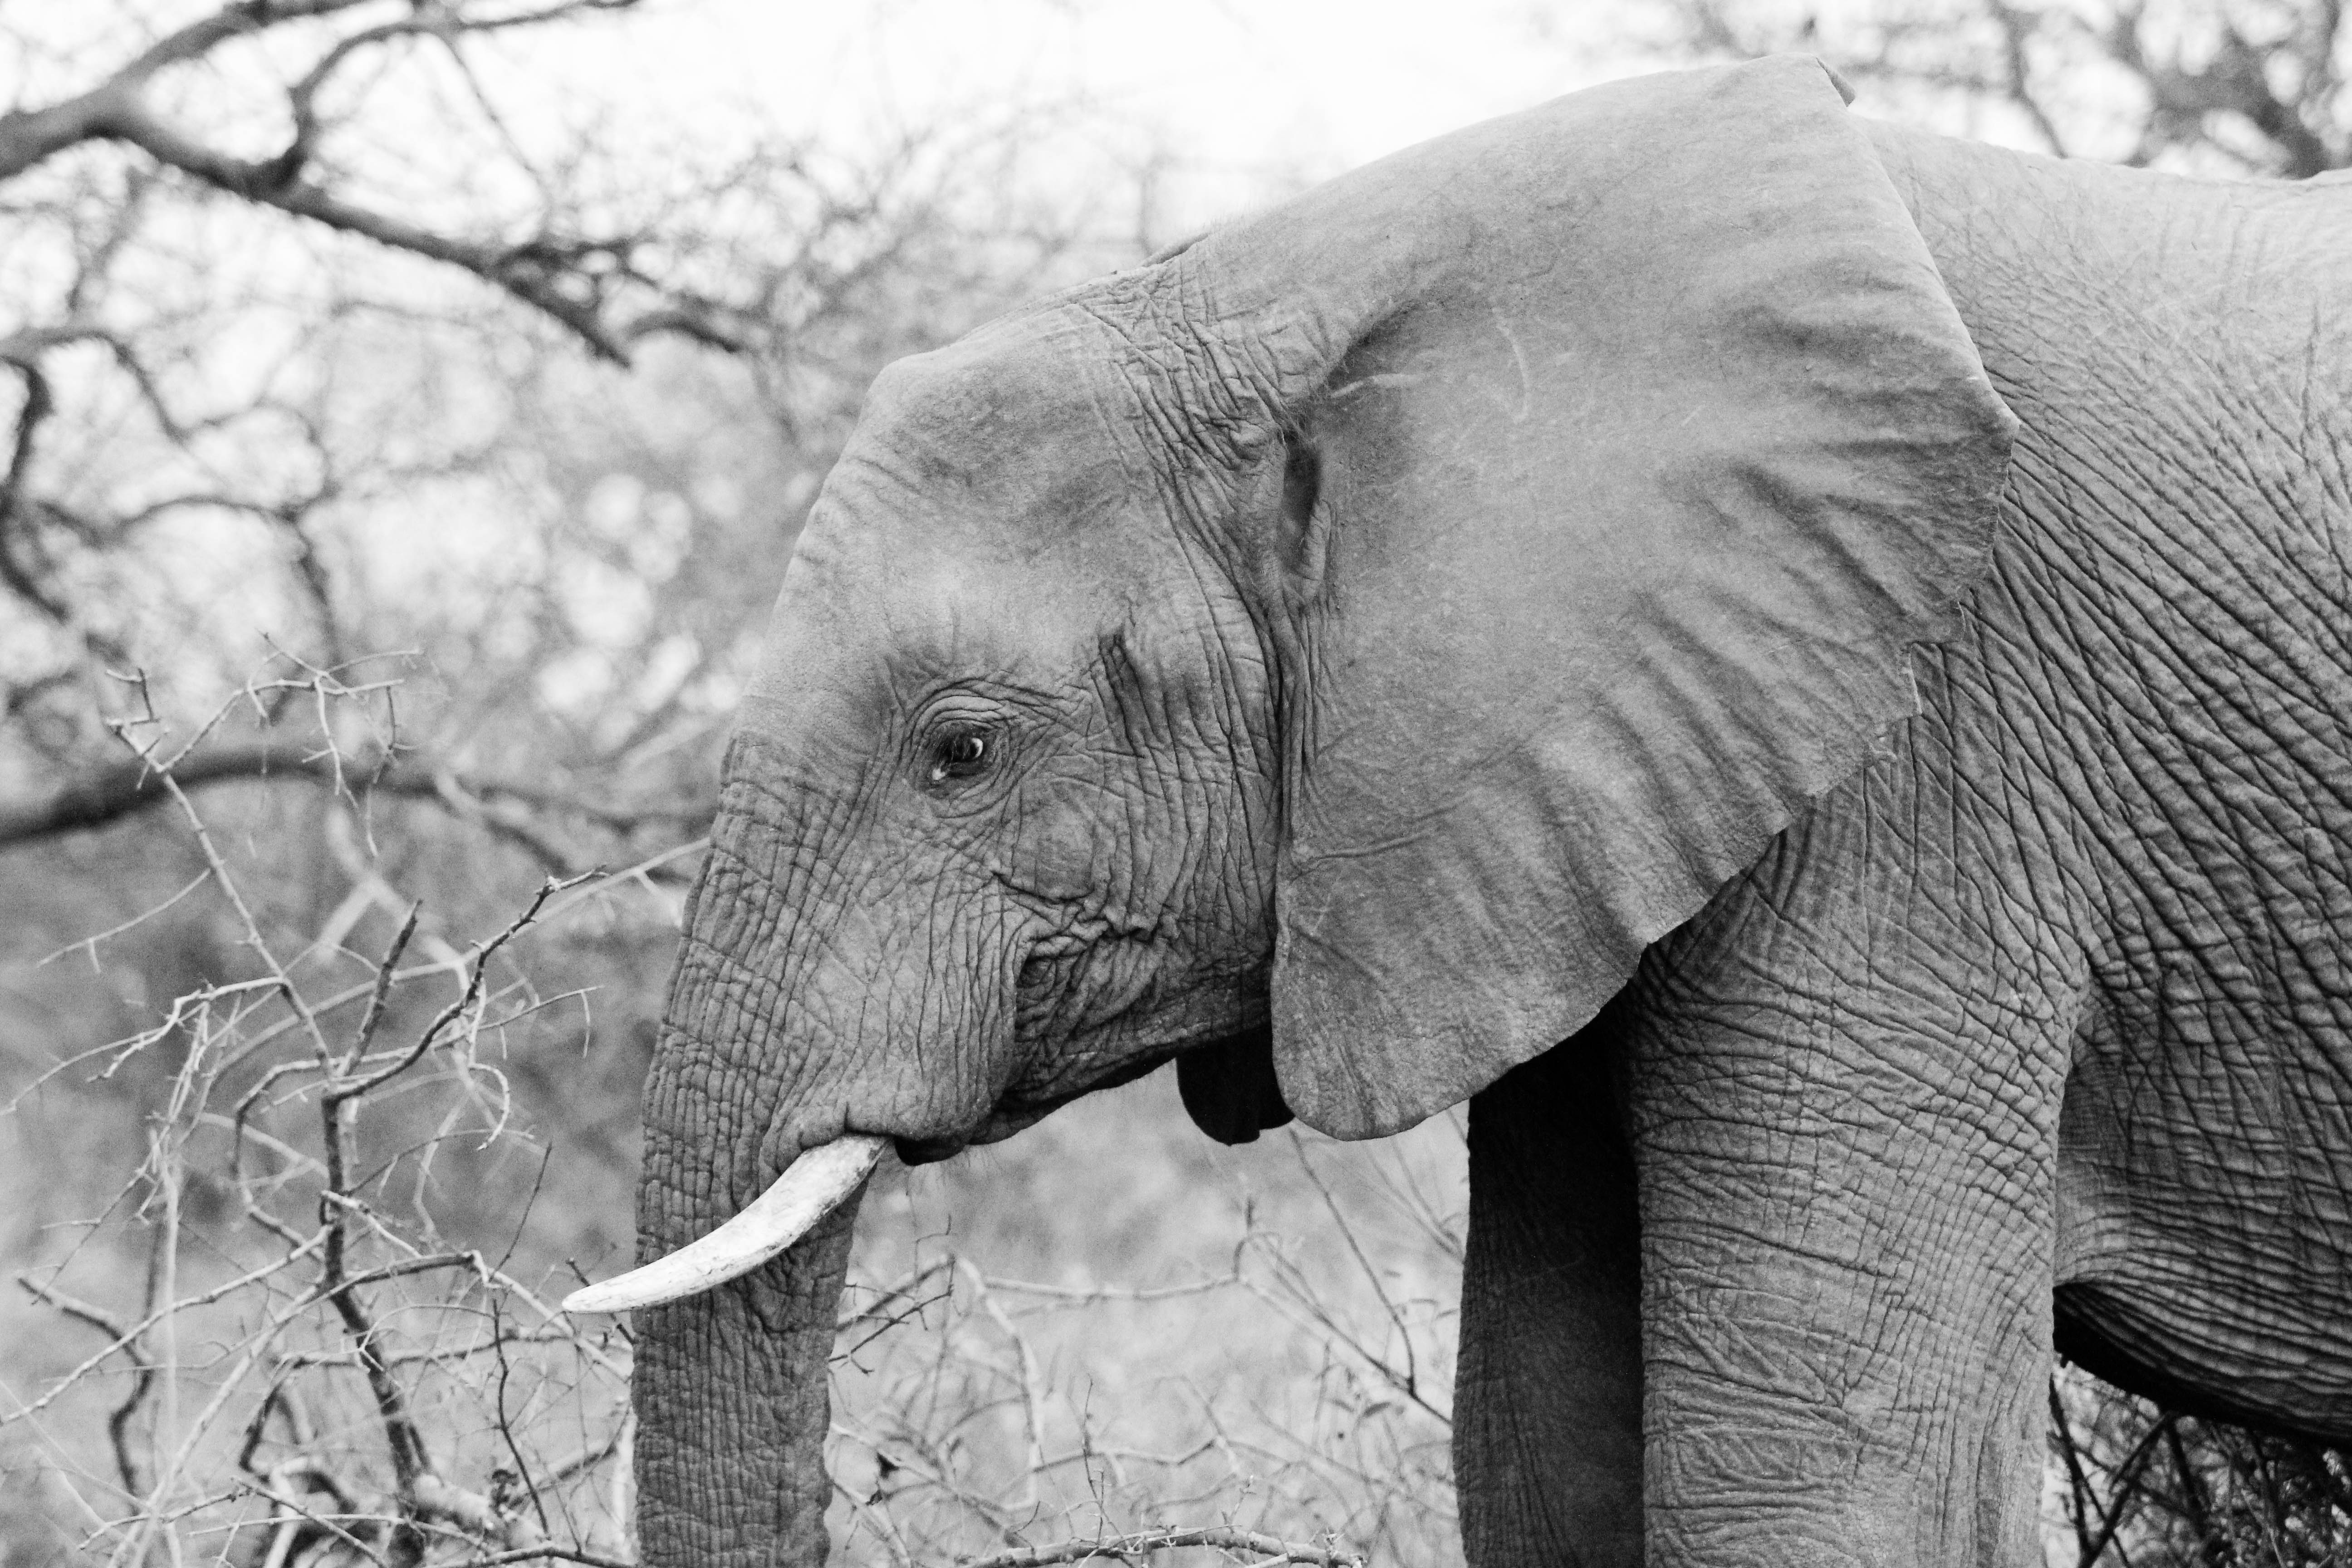
nature, wilderness, black and white, wildlife, zoo, africa, mammal, monochrome, fauna, elephant, tusk, endangered, large, pachyderm, indian elephant, african elephant, monochrome photography, elephants and mammoths